Ricardo Allen

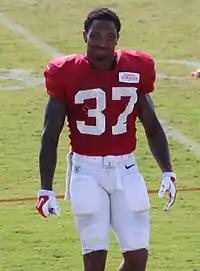
Allen at Falcons training camp in 2014

The Atlanta Falcons selected Allen in the fifth round (147th overall) of the 2014 NFL draft. Allen was the 18th cornerback selected in 2014.